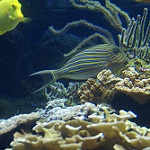
Label: sea